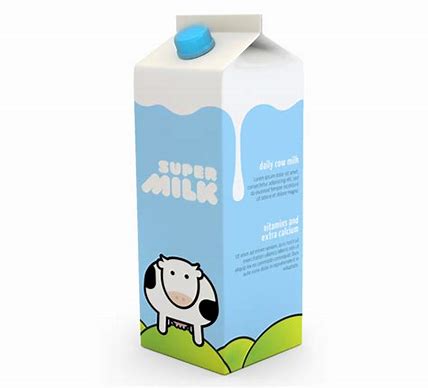
Label: paper